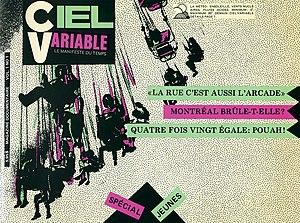
Couverture, ""Ciel variable 01 - Spécial Jeunes"", Magazine Ciel variable, 1986.
Ciel variable est une revue culturelle publiée trois fois par année à Montréal, par les Productions Ciel variable, un organisme culturel à but non-lucratif. Elle se consacre à la présentation et l’analyse des pratiques artistiques contemporaines de la photographie et de l’image. Elle est bilingue, publiée en français et en anglais.